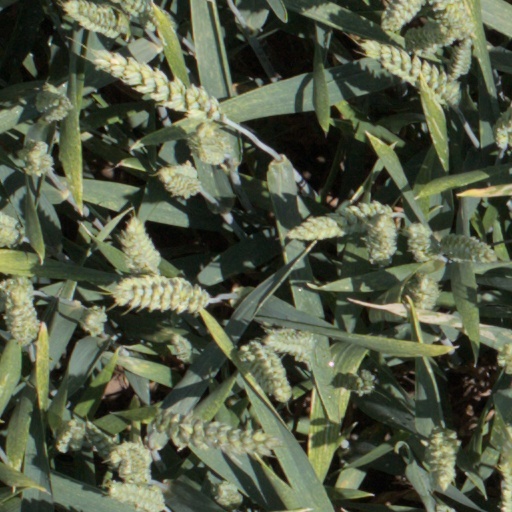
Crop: wheat